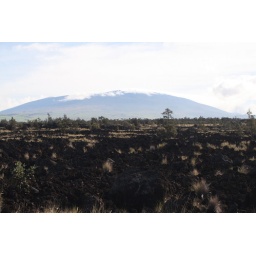
Little plants beginning to sprout up from the lava field - Mauna Kea is in the background